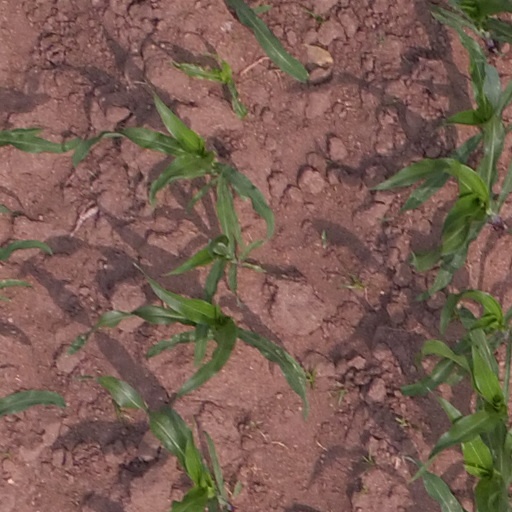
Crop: maize; corn